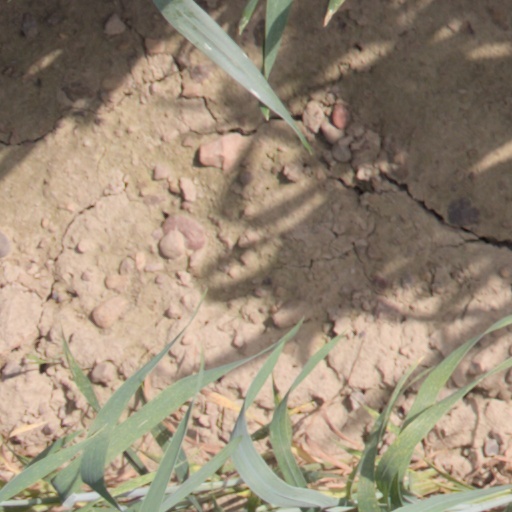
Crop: wheat